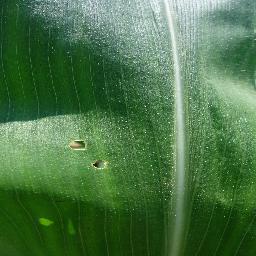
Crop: corn
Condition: (maize)_healthy